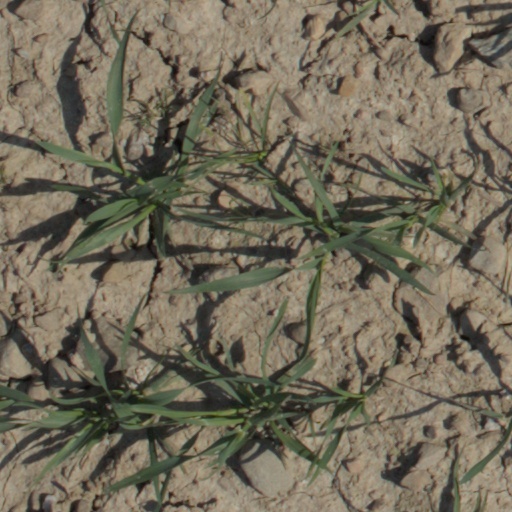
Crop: wheat